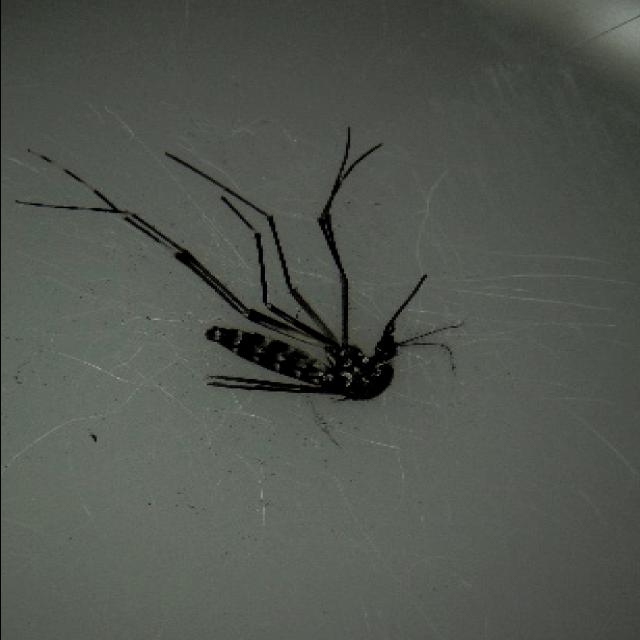
Species: aedes_albopictus